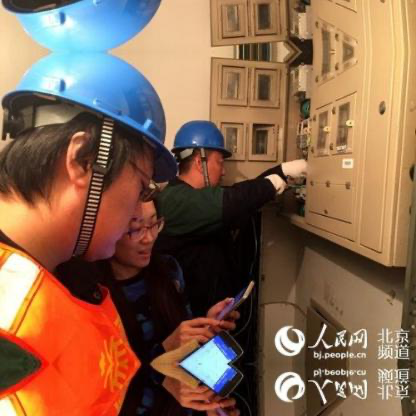
Objects in the image:
label: helmet
label: helmet
label: helmet